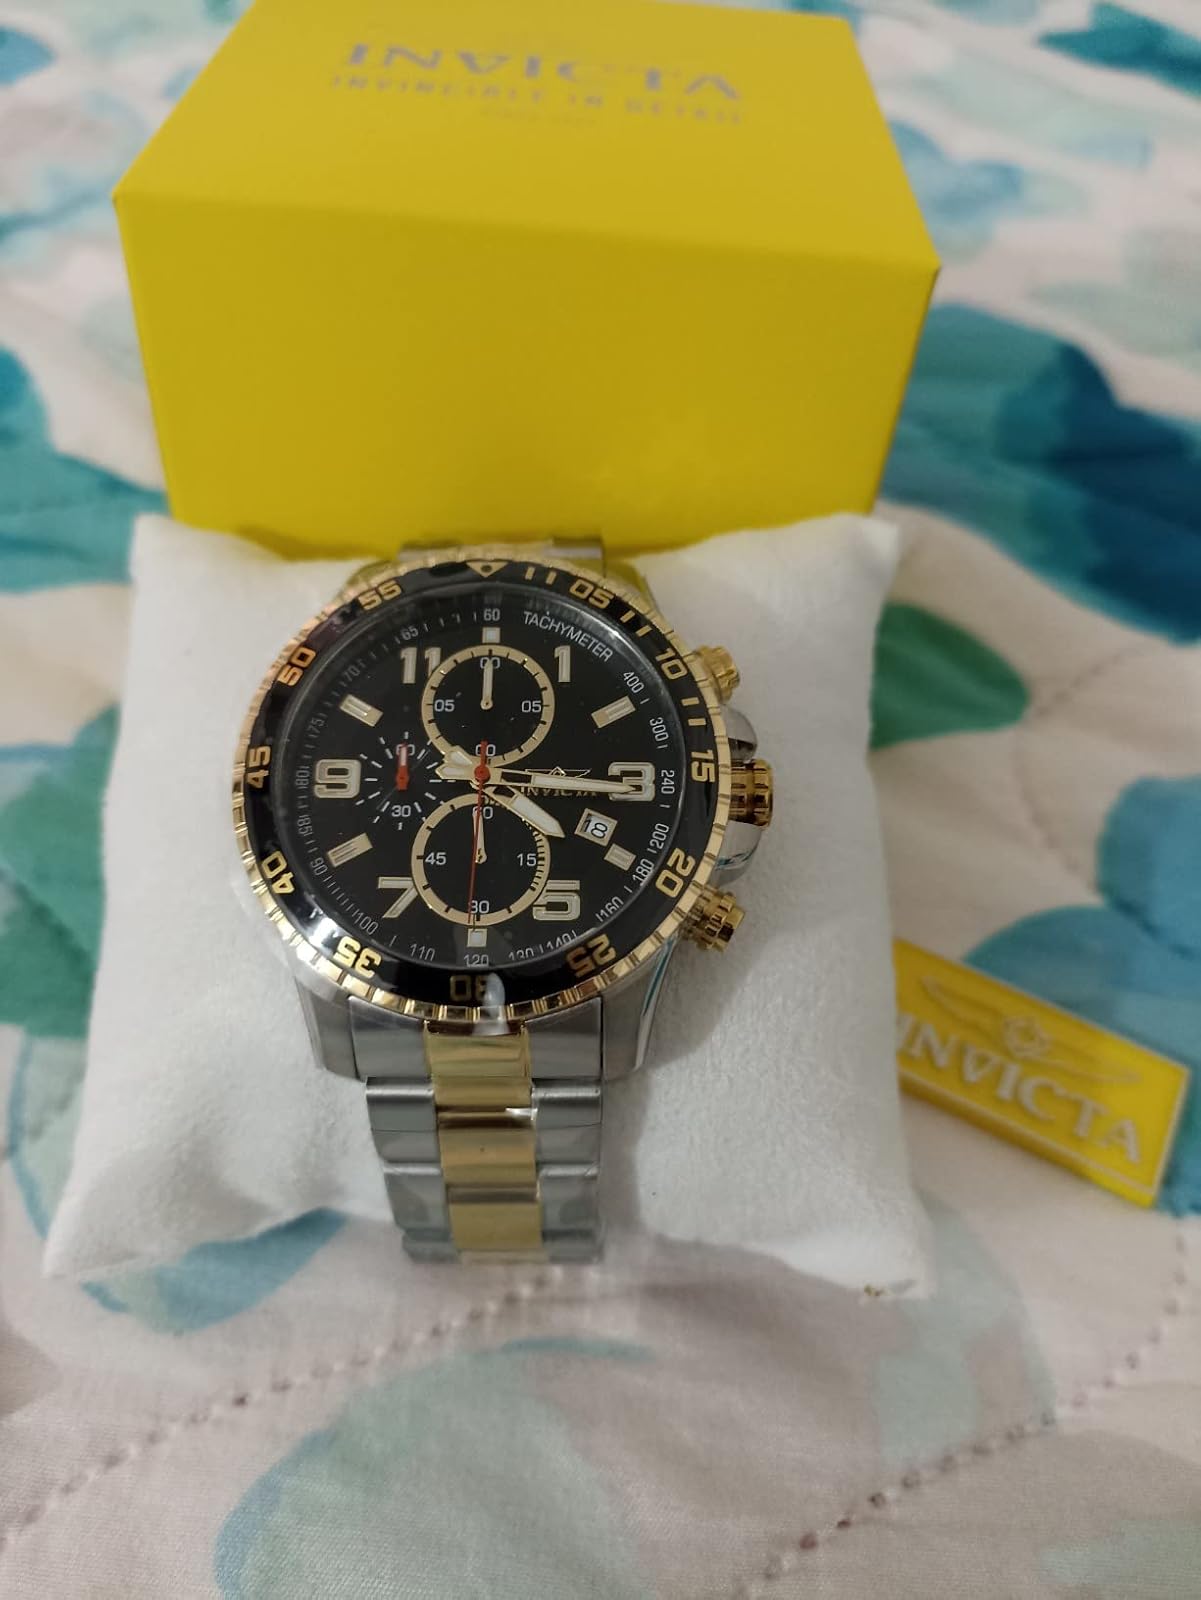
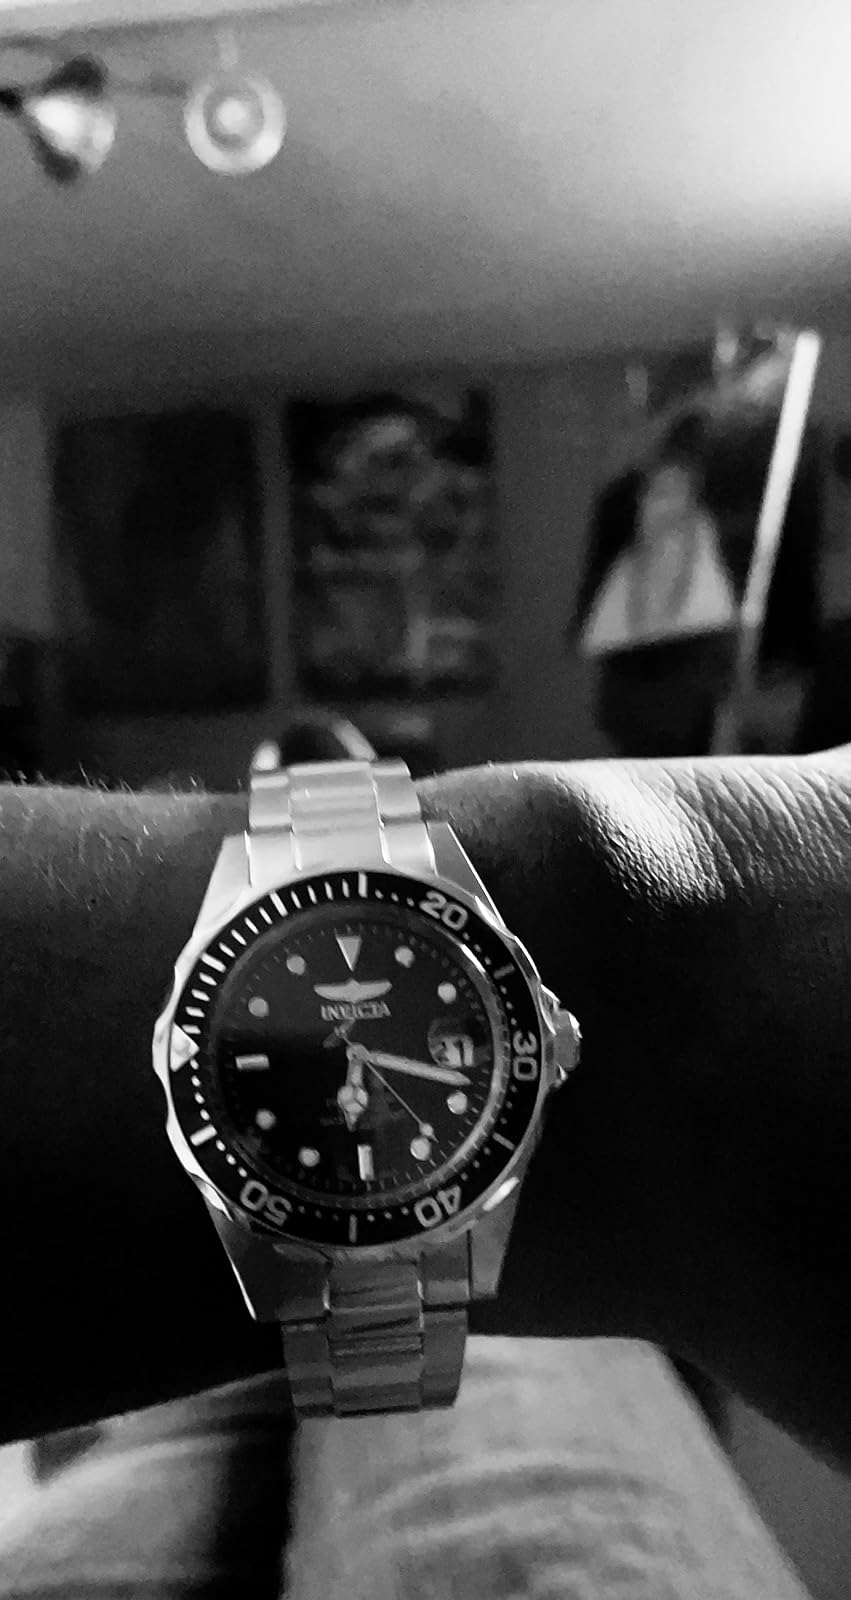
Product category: accessories_watch
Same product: no